American Expeditionary Forces

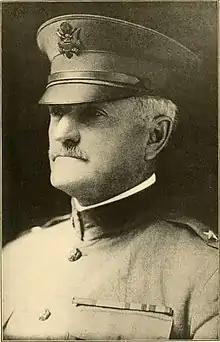
American Expeditionary Forces Commander in Chief, General John J. Pershing in 1917.

President Woodrow Wilson initially planned to give command of the AEF to Gen. Frederick Funston, but after Funston's sudden death in February 1917, Wilson appointed Major General John J. Pershing in May, and Pershing remained in command for the rest of the war. Pershing insisted that American soldiers be well-trained before going to Europe. As a result, few troops arrived before January 1918. In addition, Pershing insisted that the American force would not be used merely to fill gaps in the French and British armies, and he resisted European efforts to have U.S. troops deployed as individual replacements in depleted Allied units.